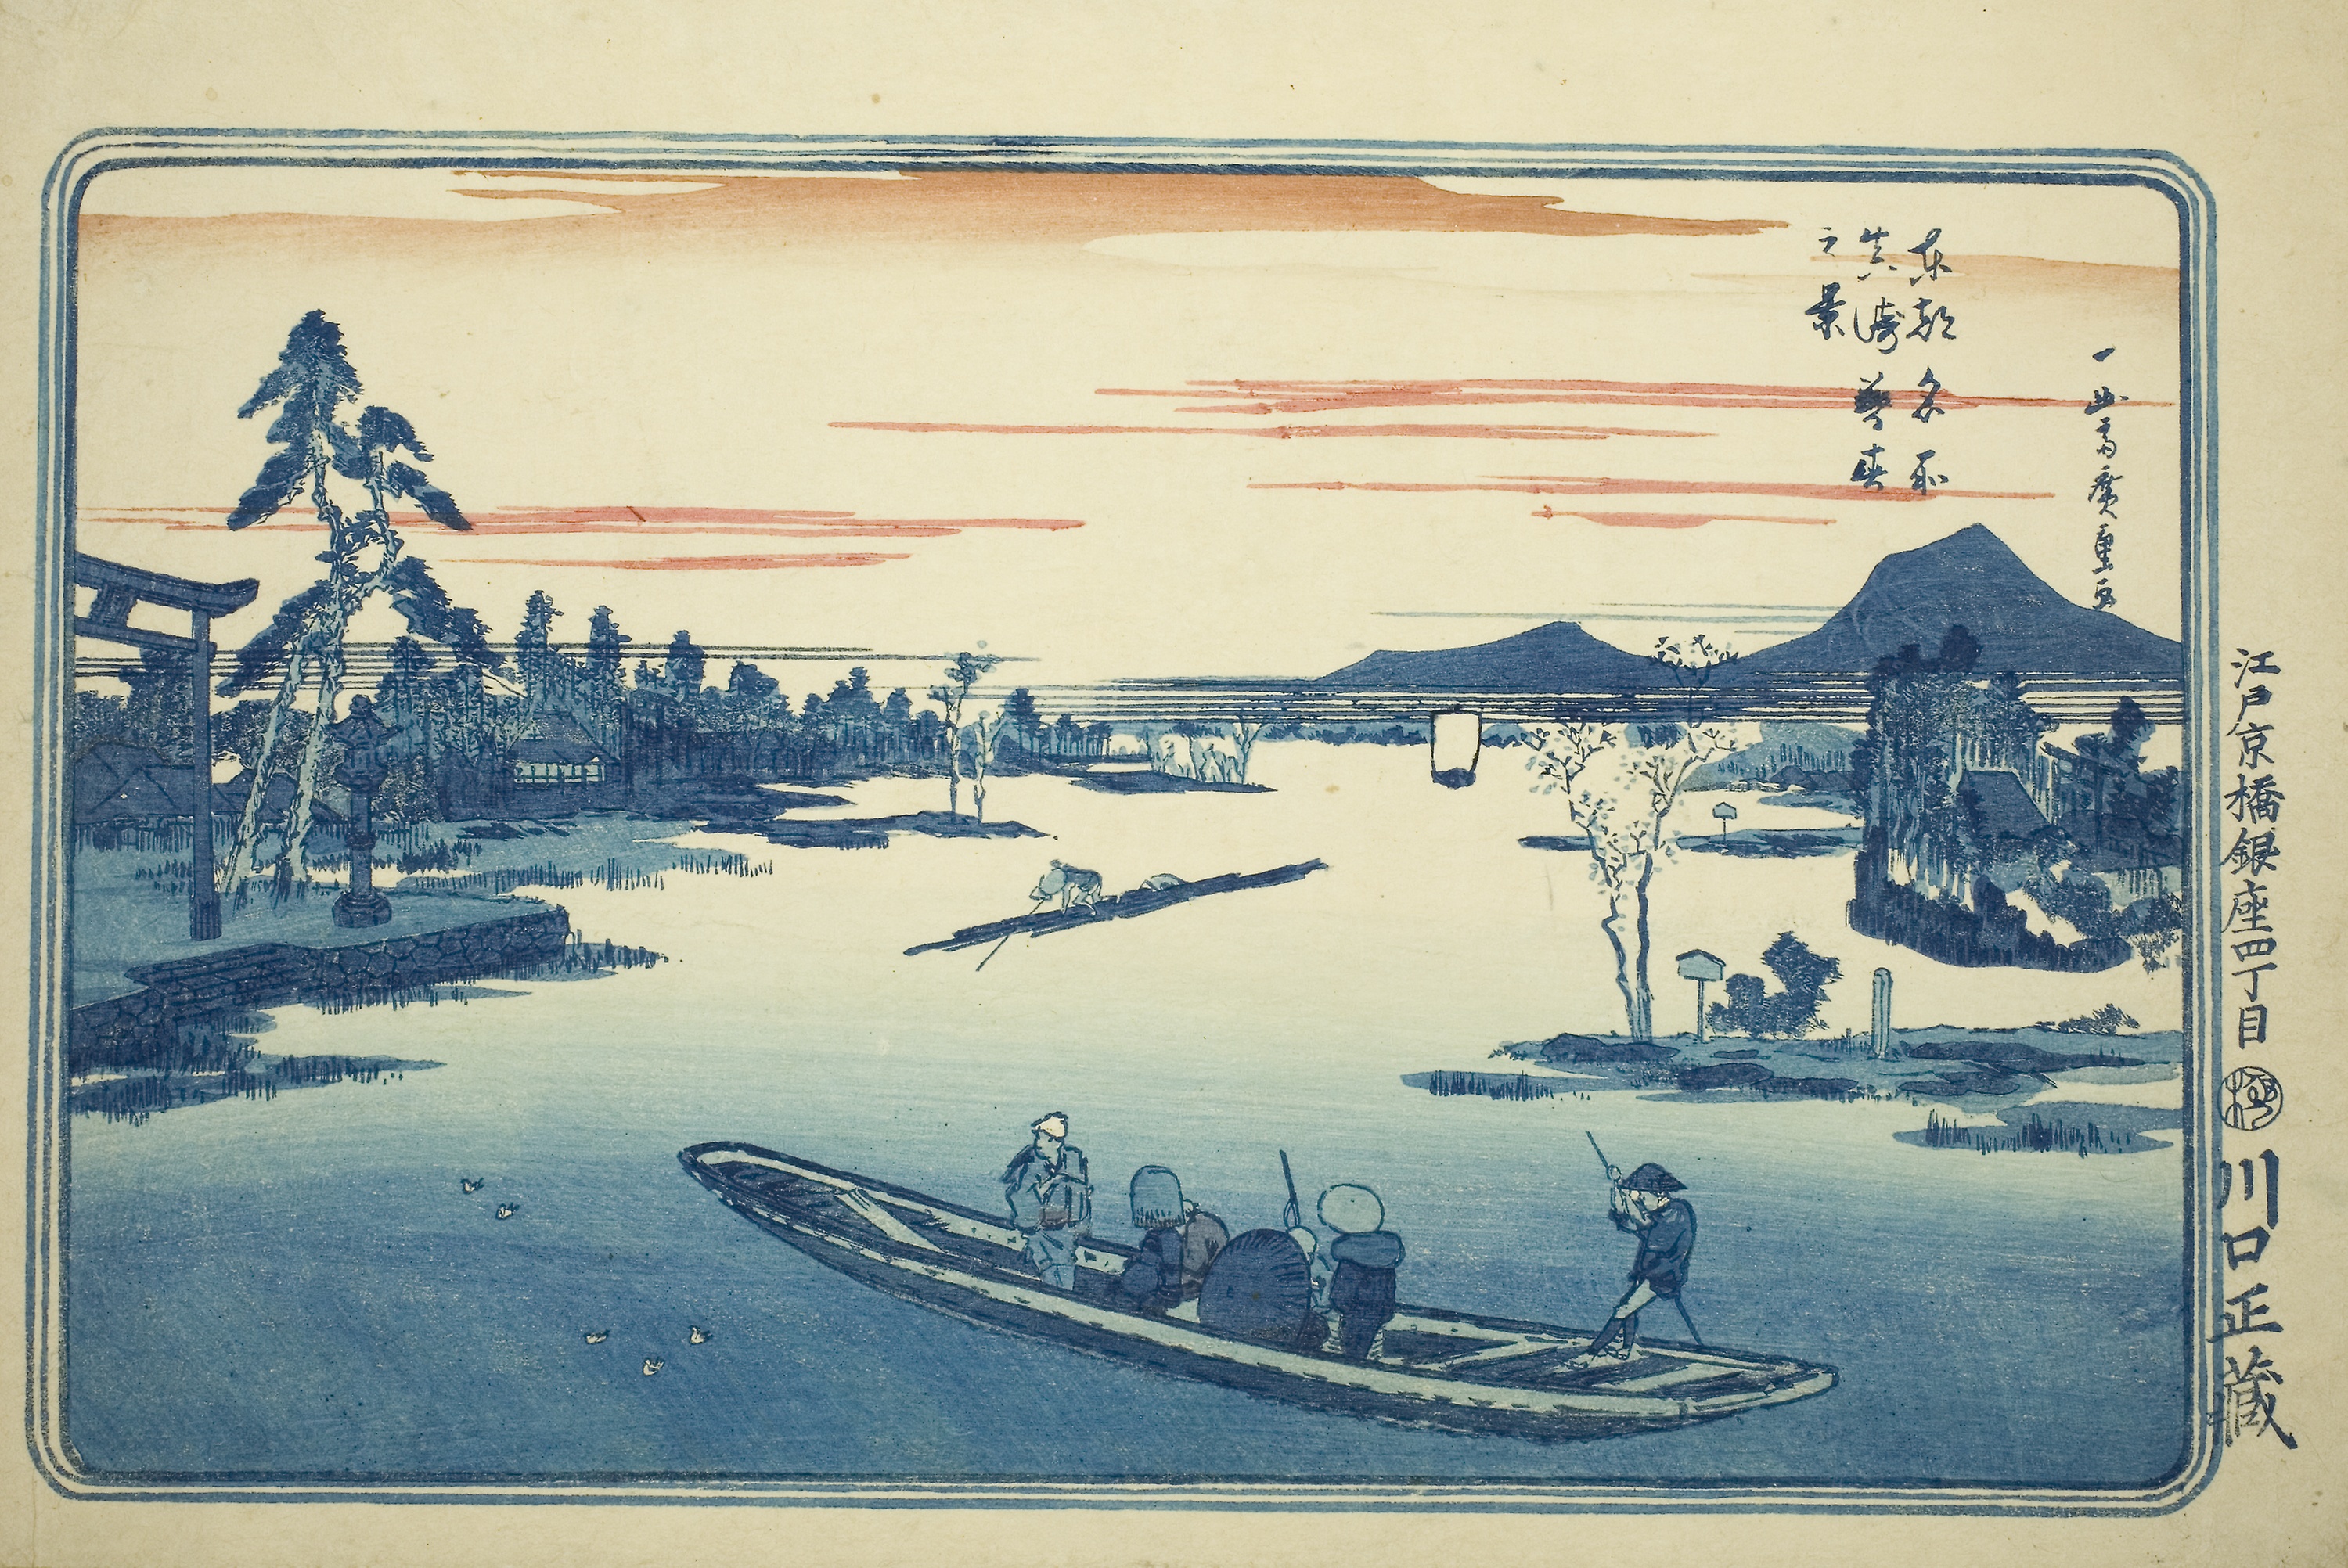
vehicle, boat, watercraft